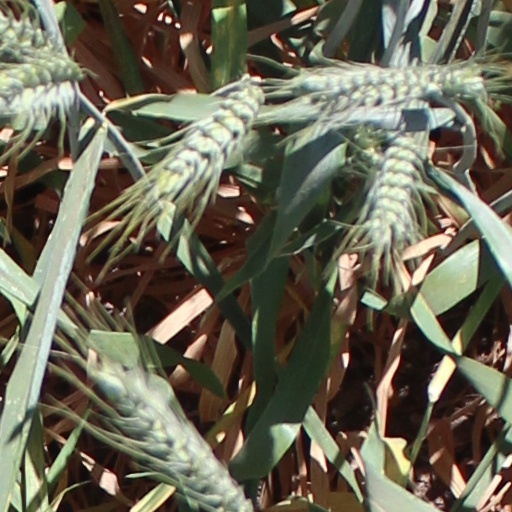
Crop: wheat